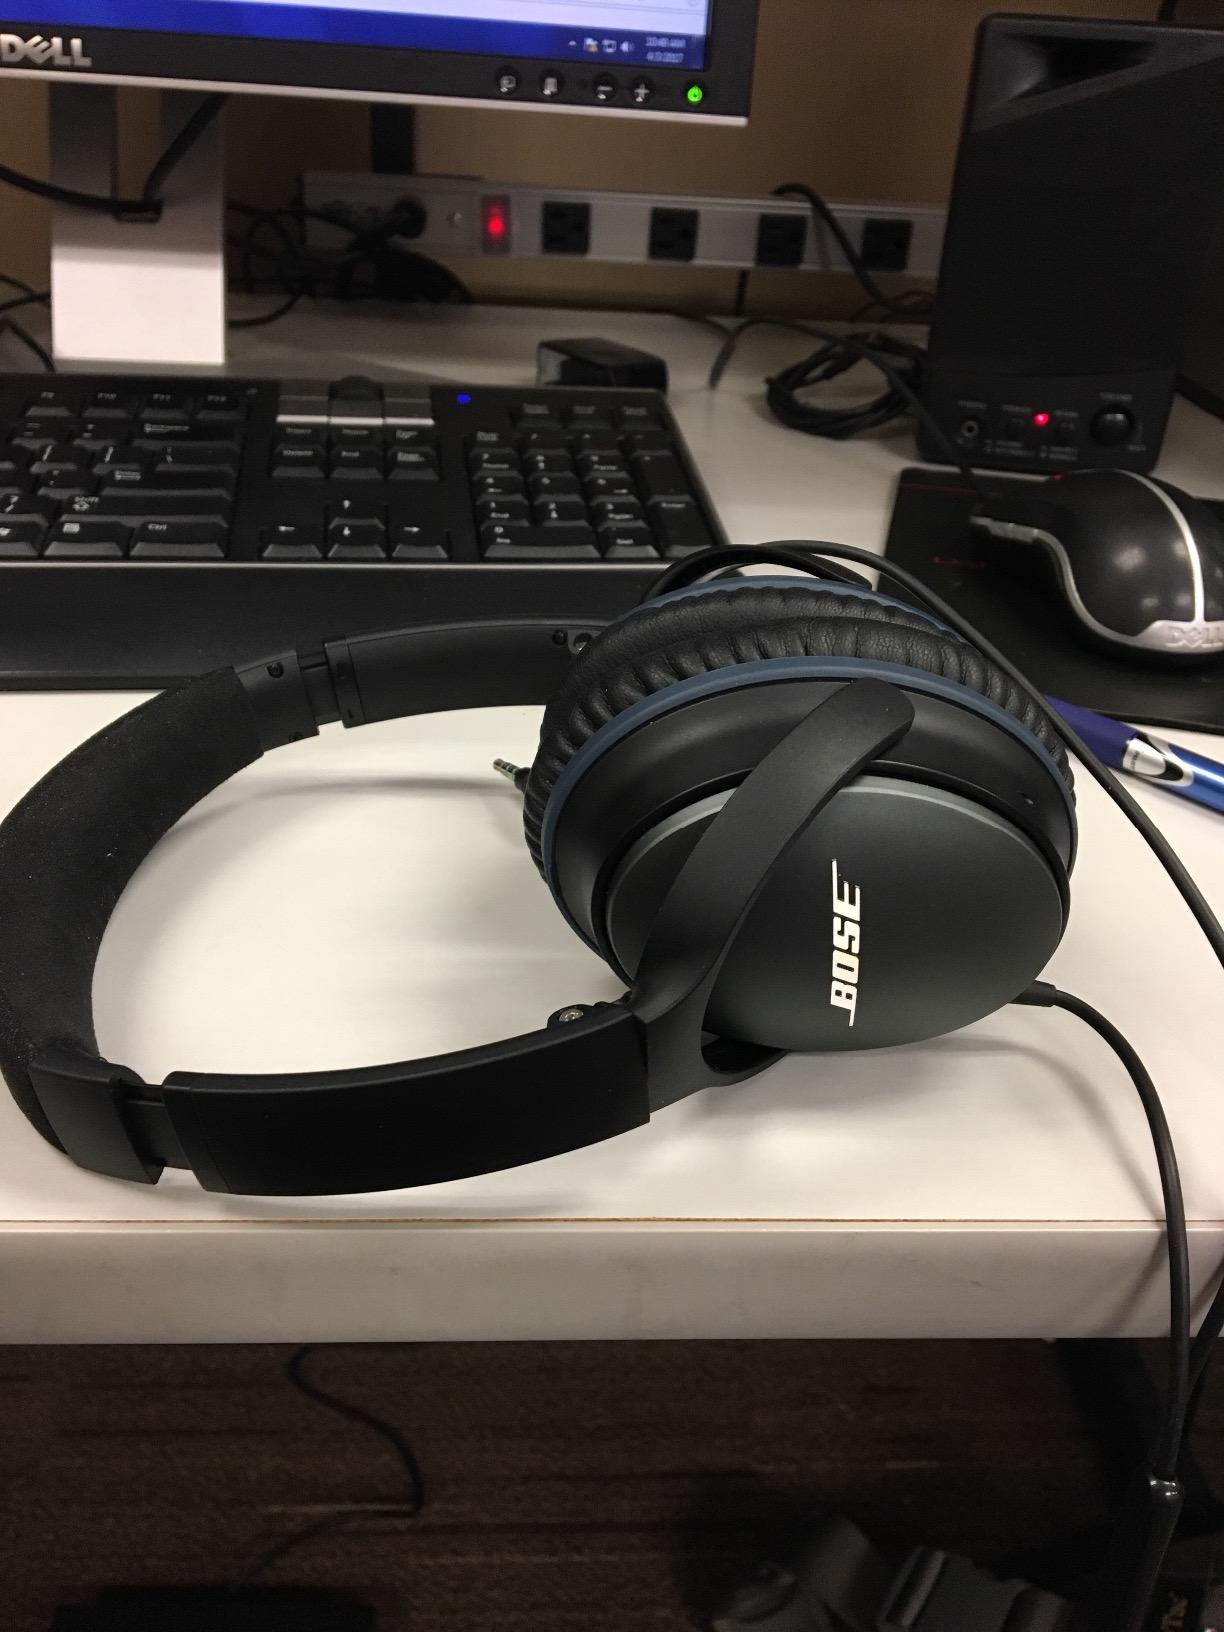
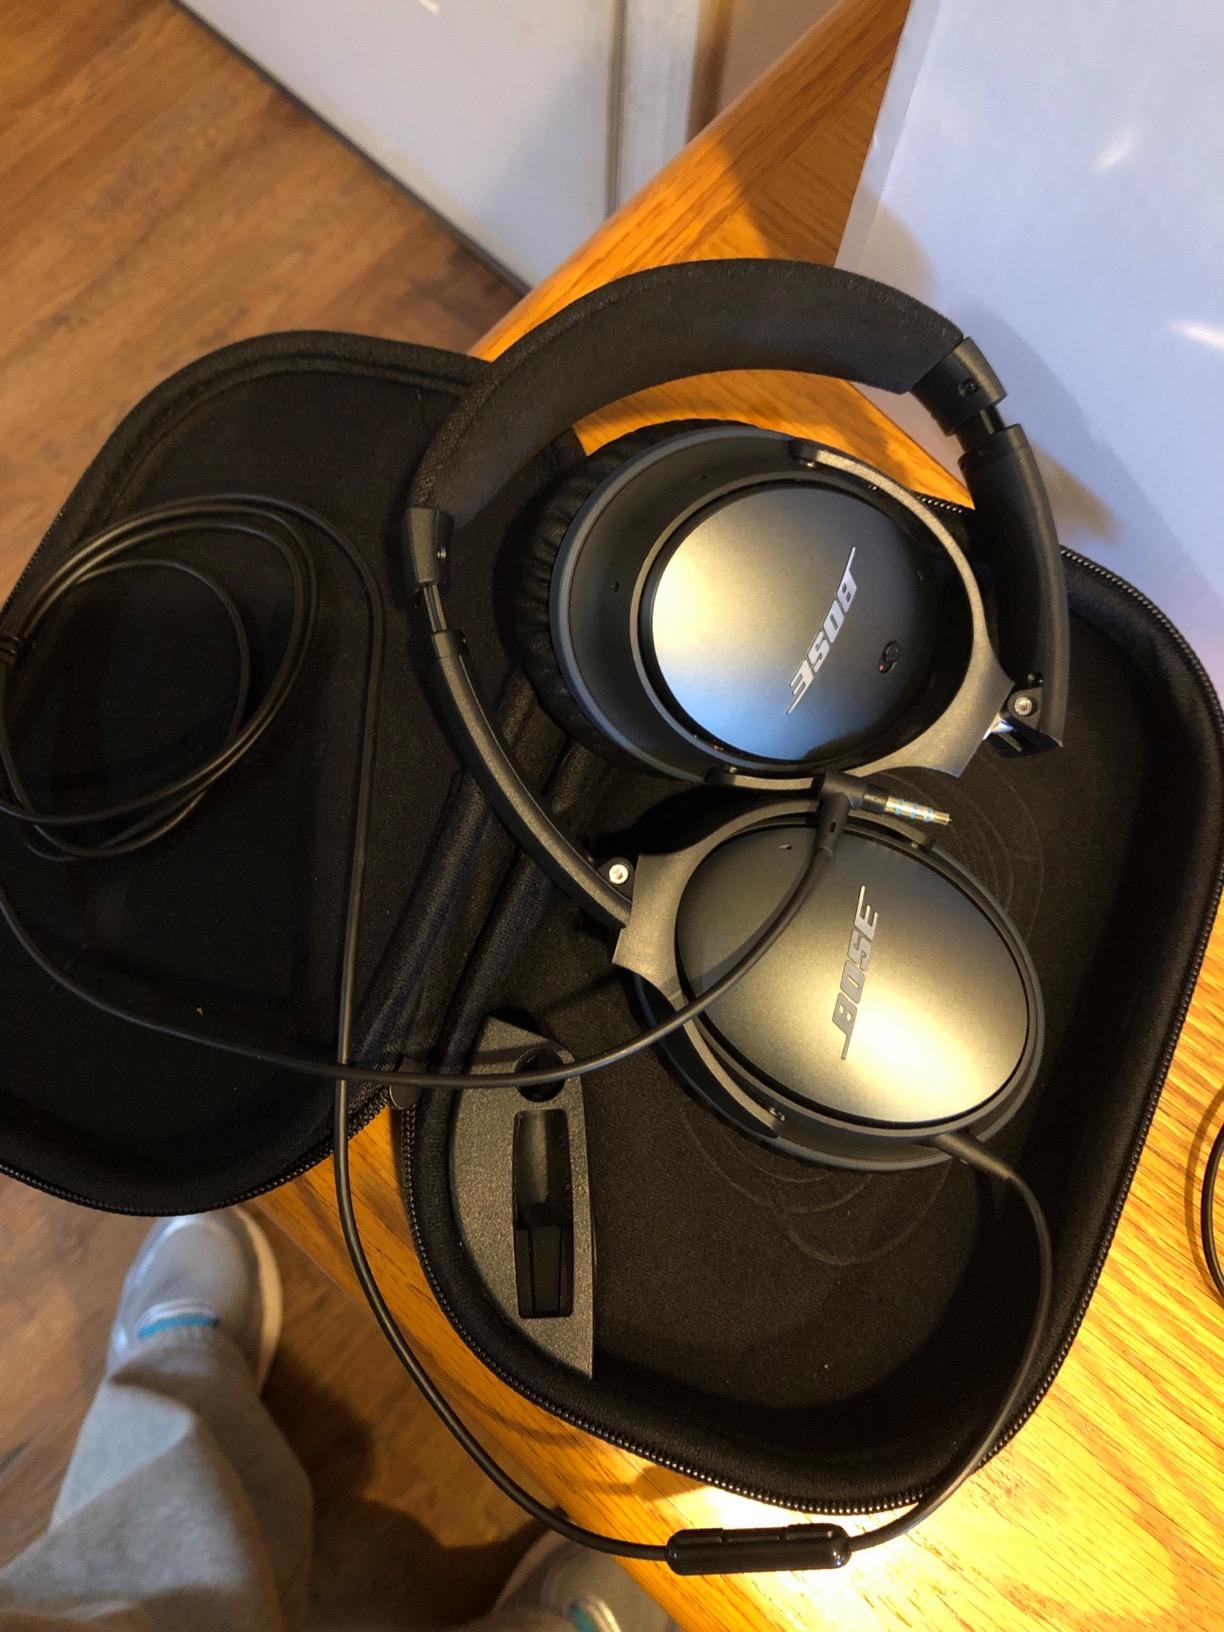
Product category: headphones
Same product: yes